M23 rebellion (2012–2013)

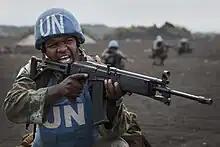
A South African peacekeeper from the MONUSCO force, pictured in 2013

M23 forces moved in two columns past Sake, eventually capturing most of Goma as well as a nearby border post with Rwanda. Some government soldiers took off their uniforms before fleeing the city.